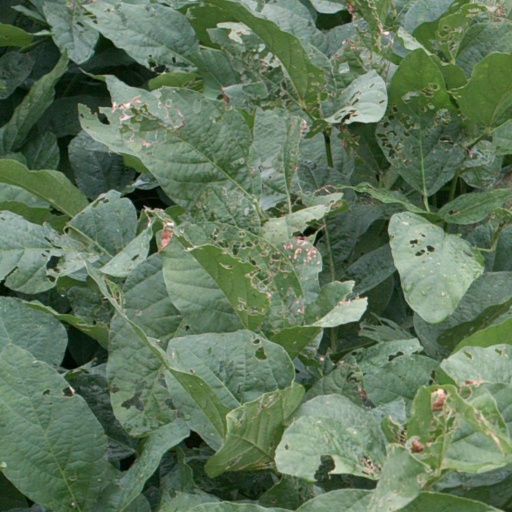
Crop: soybean